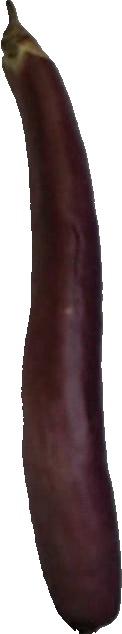
Label: eggplant_long_1